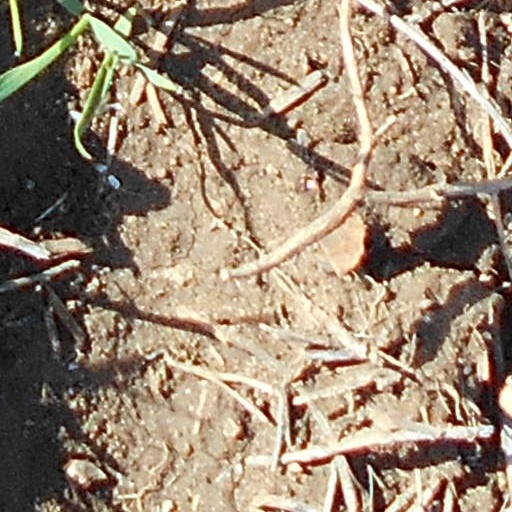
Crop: wheat